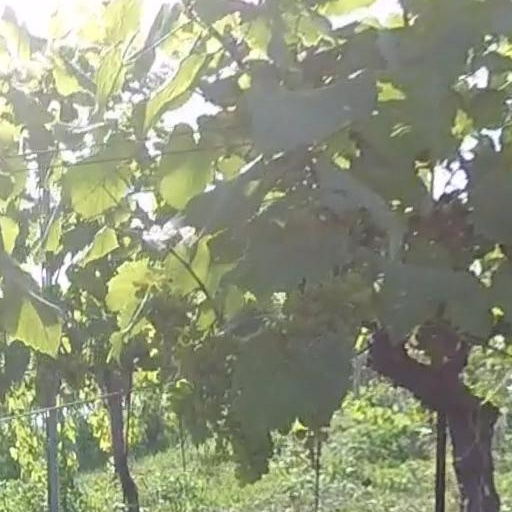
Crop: grape